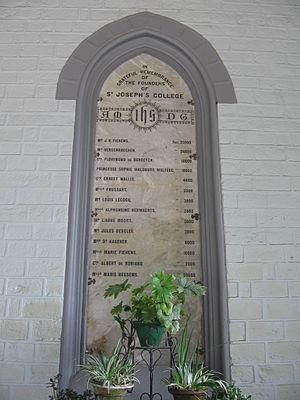
Le Collège Saint-Joseph est une institution jésuite d’enseignement secondaire située au nord de la ville de Darjeeling, au Bengale occidental. Fondé en 1888 par des jésuites belges, le collège résidentiel devient très international au cours du XXe siècle, recevant des élèves d’Inde, du Népal du Bhoutan, du Tibet, de Birmanie de Thaïlande et même d’Europe.